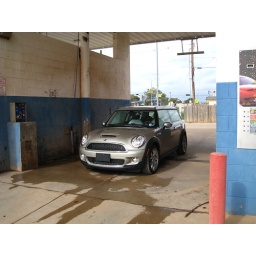
Getting ready for a &amp;quot;bird-bath&amp;quot; - southern term for a bath that's not a real bath, usually taken in the kitchen sink.